Roger McCreary

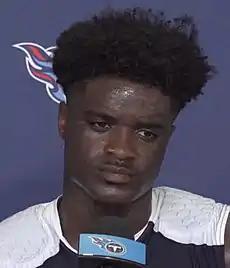
McCreary in 2022

Roger Lee McCreary (born February 10, 2000) is an American professional football cornerback for the Tennessee Titans of the National Football League (NFL). He played college football for the Auburn Tigers, where he was an All-American in 2021.